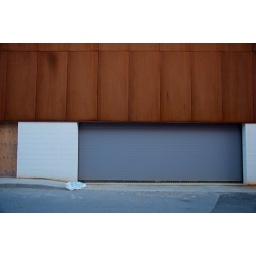
This is a brand new building going up on georgia avenue in silver spring.